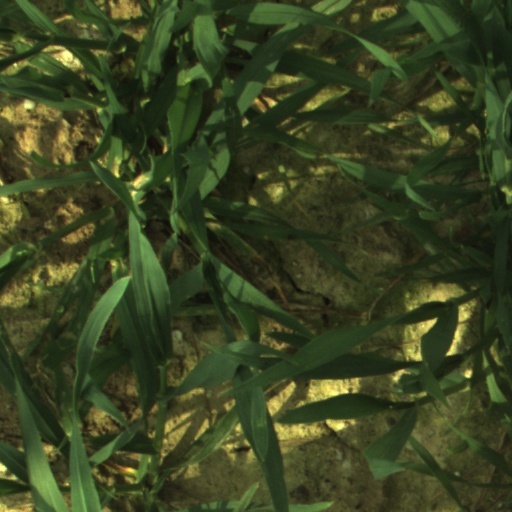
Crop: wheat